Freeport Area of Bataan

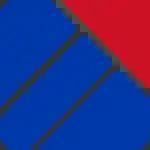
Logo as Bataan Export Processing Zone/Bataan Economic Zone (November 20, 1972–October 23, 2009 (primary logo before the zone's conversion to FAB), June 30, 2010 (secondary logo when AFAB partially operated and managed the zone for eight months along with PEZA and the subsequent abolishment of BEPZ/BEZ), 2011 (stickers used to enter the zone's premises), 2012 (administration building), and present (overall usage/remaining traces left)).

To put a halt to BEZ's decline and allow the zone to fulfill its original mandate to become a catalyst for progress and development in the region, Bataan 2nd District Congressman Albert S. Garcia and Senator Loren Legarda authored a bill for the conversion of Bataan Economic Zone into a freeport and creation of the Authority of the Freeport Area of Bataan (AFAB). On May 6 and June 6, 2008, the consultative meeting on House Bill 1425 and Senate Bill 2118 known as Bataan Special Economic Zone and Freeport Act of 2008 was held. Legarda said that the conversion to a freeport zone will generate more investment for Bataan. It also helps to address the government's efforts of creating 2 million jobs per year to be able to neutralize the rate of unemployment in the country.